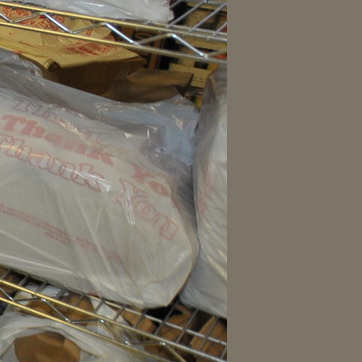
Material: plastic